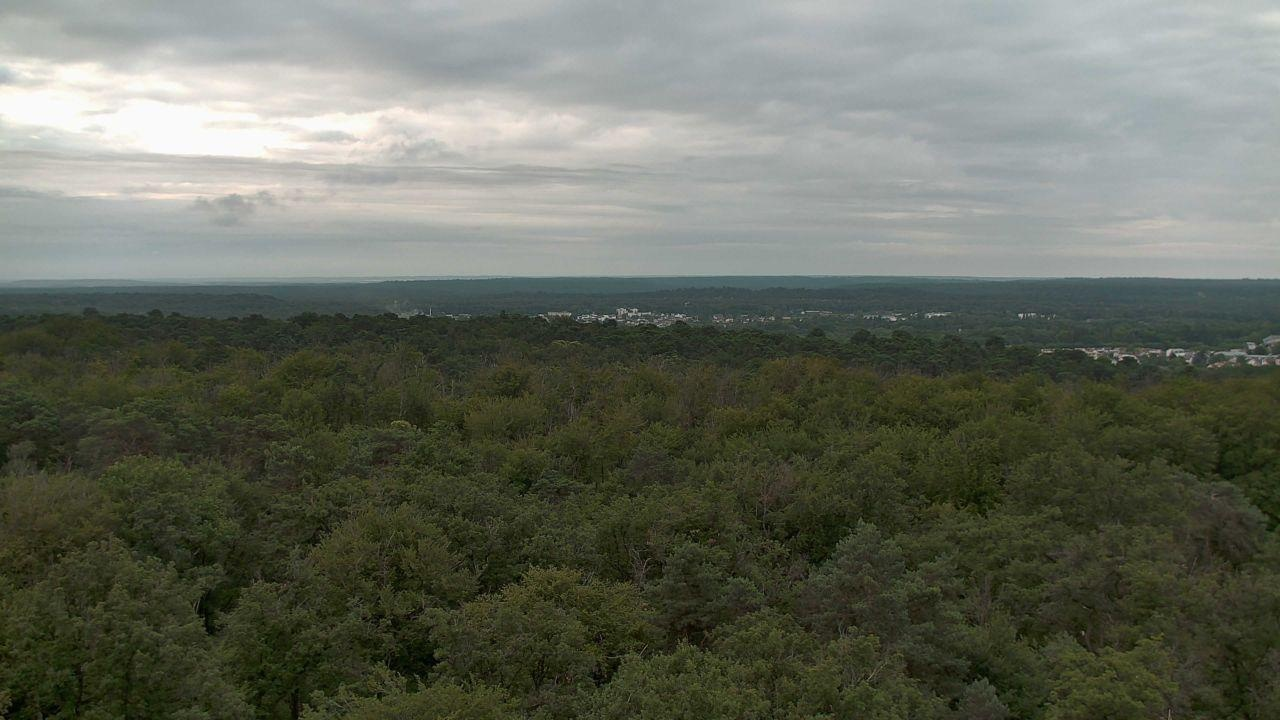
Fire: no
Smoke: no